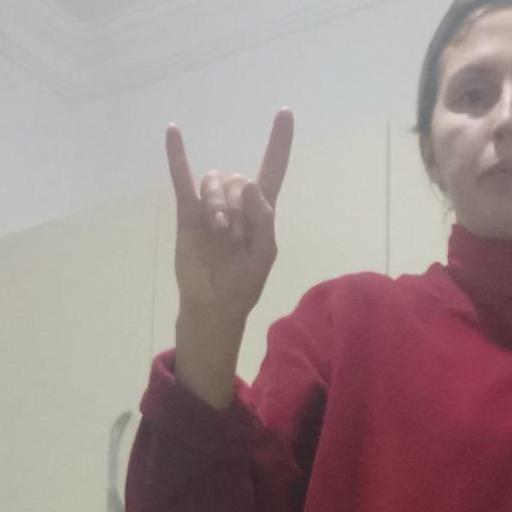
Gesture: rock